Dave Stieb

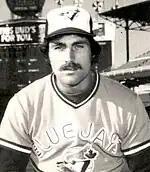
Stieb in 1980

David Andrew Stieb (born July 22, 1957) is an American former Major League Baseball (MLB) starting pitcher who spent the majority of his career with the Toronto Blue Jays. A seven-time All-Star, he won "The Sporting News" Pitcher of the Year Award in 1982. His 56.9 career wins above replacement (according to Baseball-Reference) are the highest of any Blue Jays player, and he also holds the franchise records for complete games (103), strikeouts (1,658), and innings pitched (2,873).